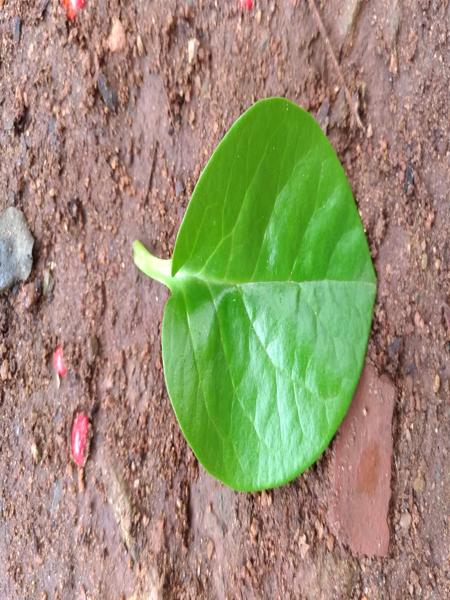
Plant: Malabar_Spinach